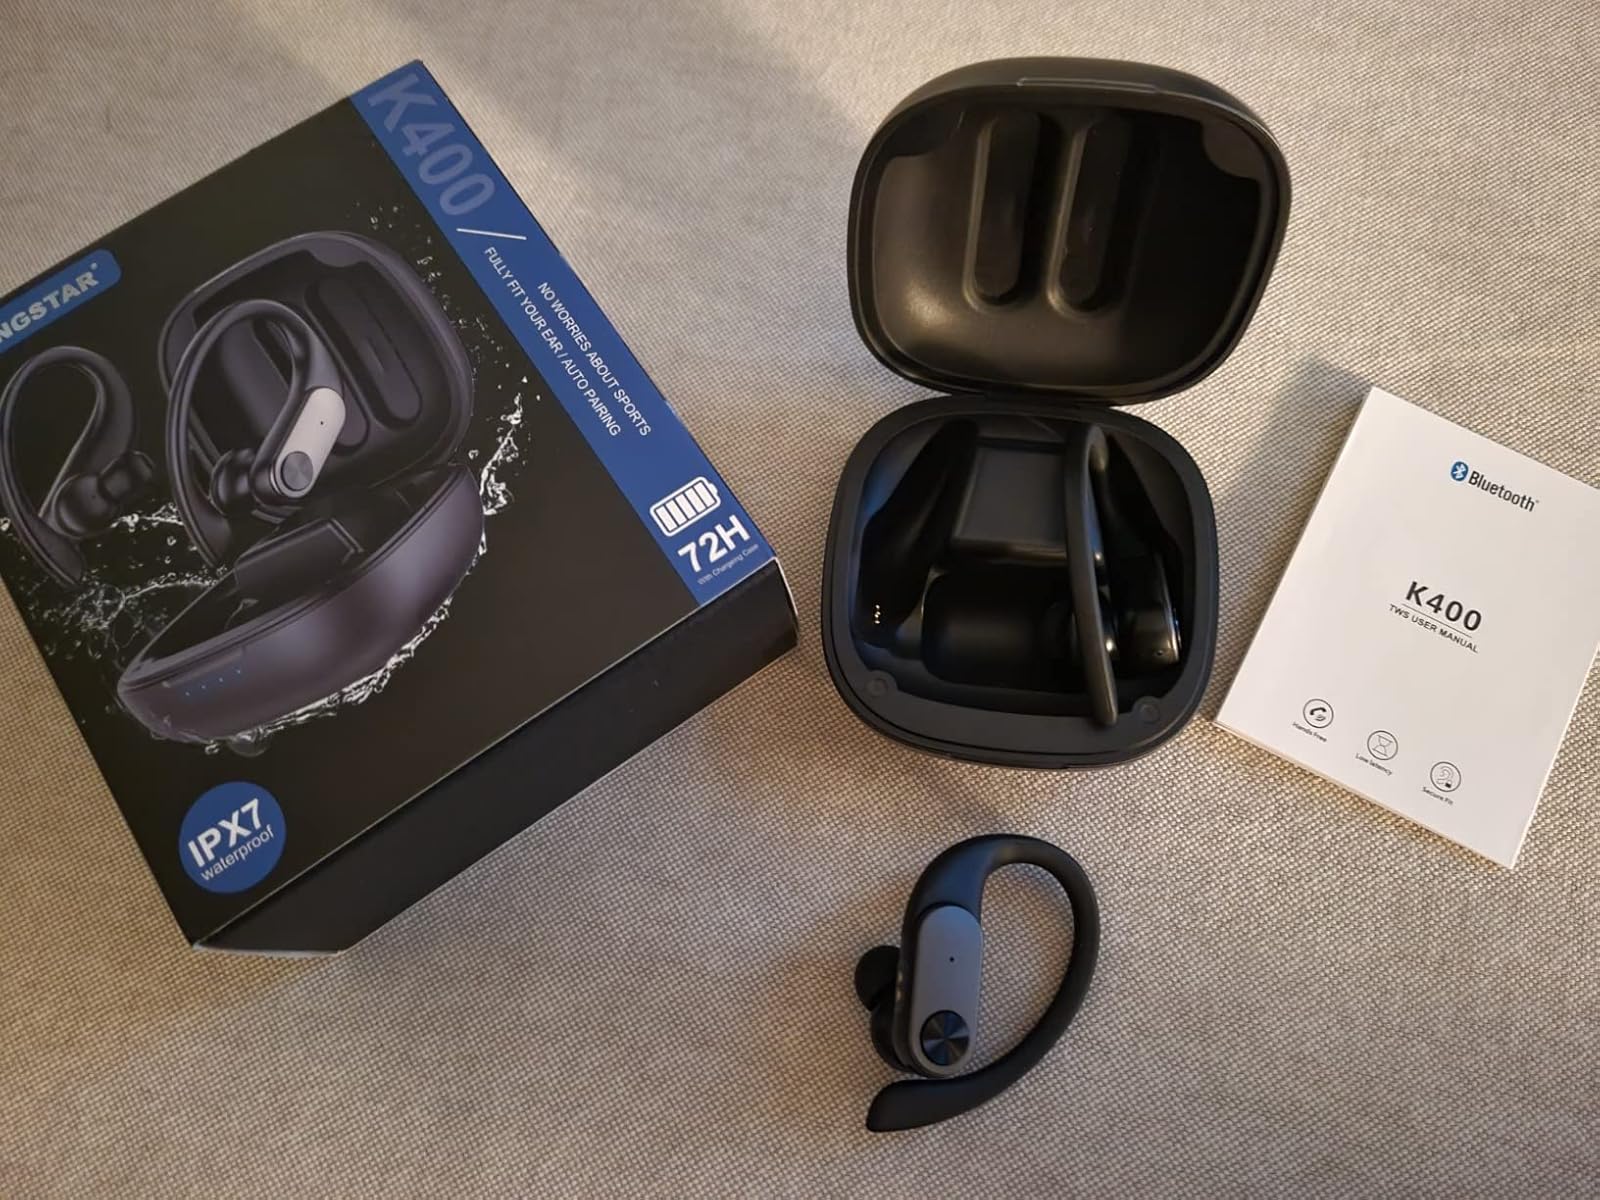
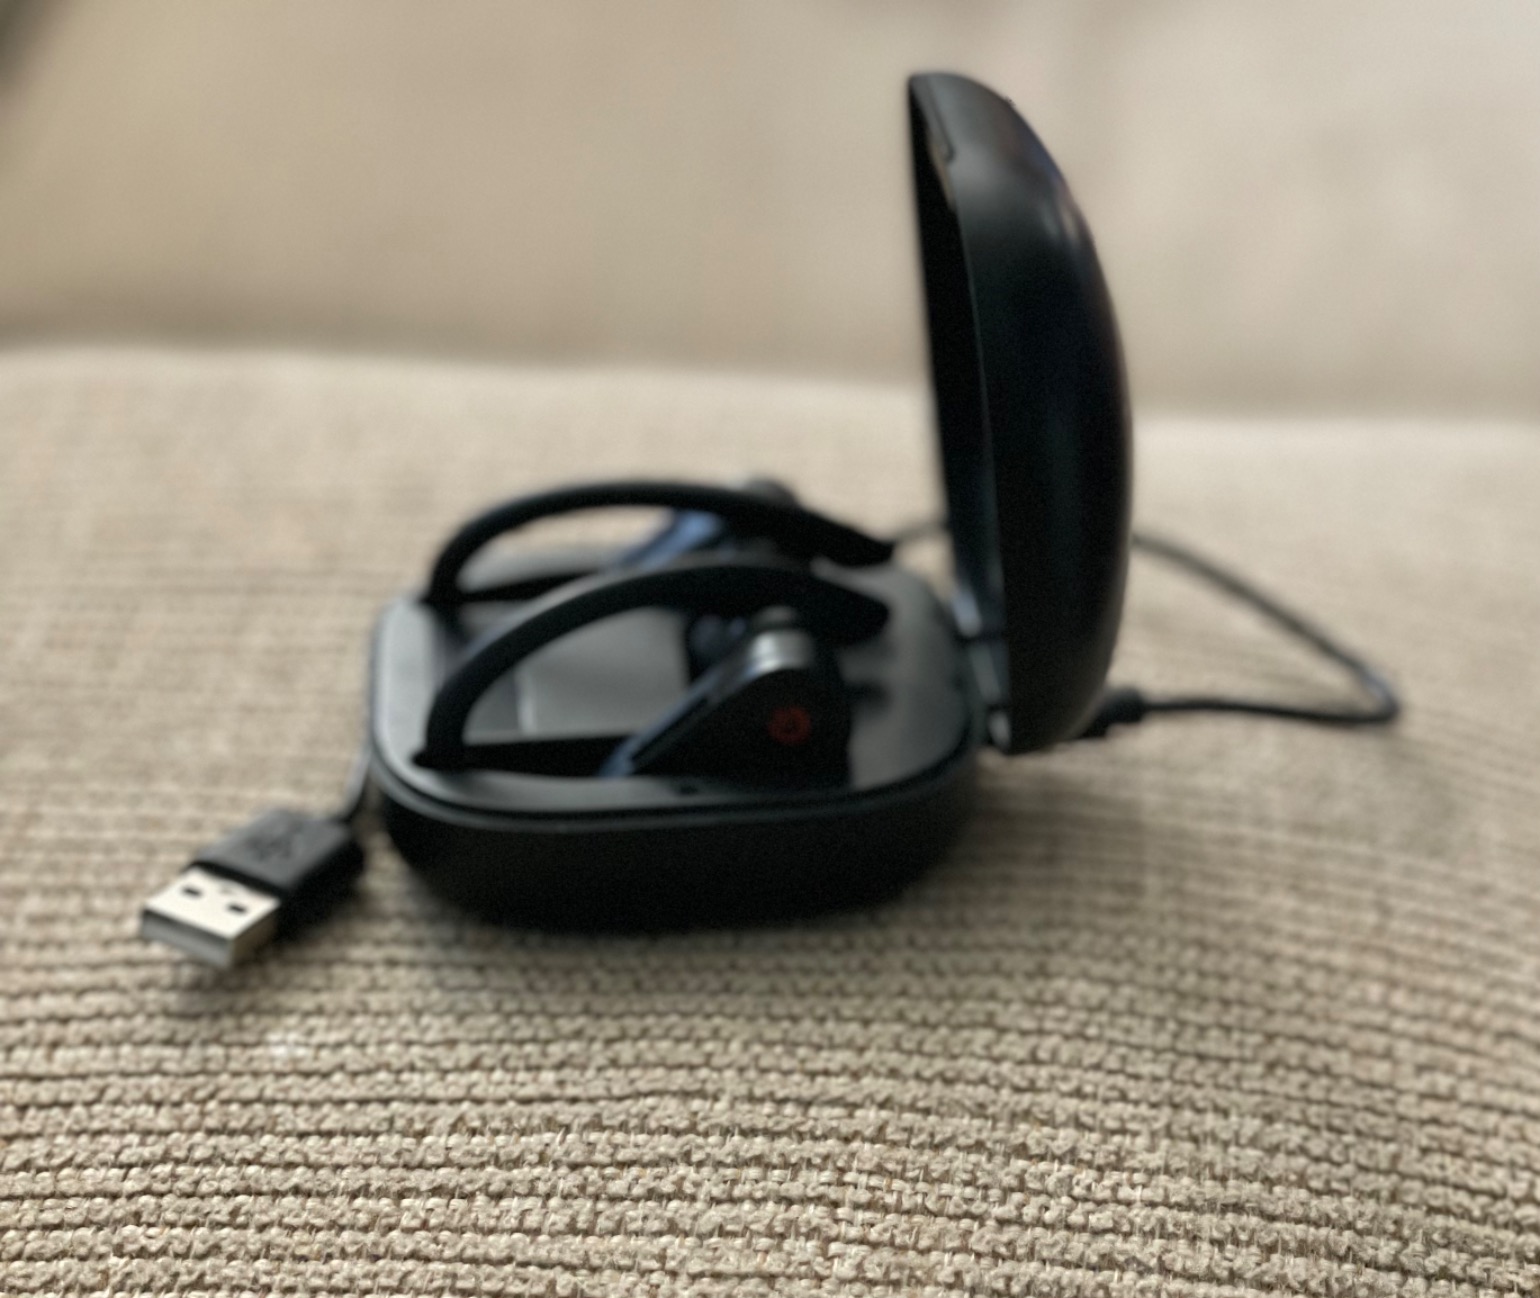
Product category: earbuds
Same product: no